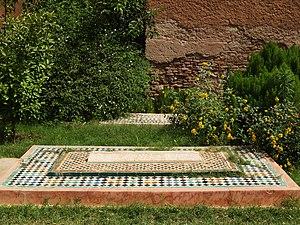
Les Tombeaux saadiens sont une nécropole royale historique à Marrakech, au Maroc. Ils datent de l'époque de la dynastie saadienne, et en particulier du règne d'Ahmad al-Mansur. Ils sont situés immédiatement au sud de la mosquée de la Kasbah, à l'intérieur du quartier royal de la kasbah de la ville. En raison de la beauté de leur décoration, ils constituent une attraction majeure auprès des visiteurs de la ville ocre.